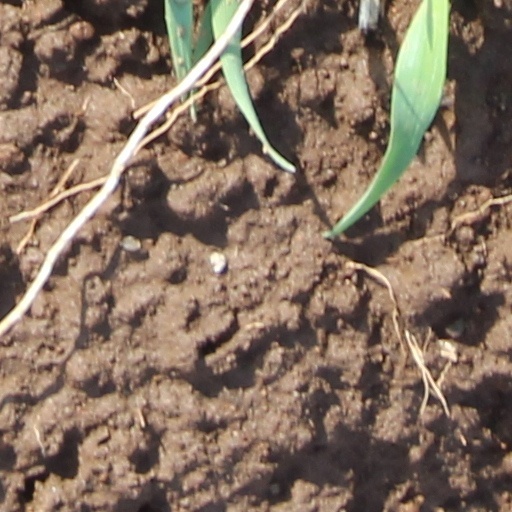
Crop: wheat